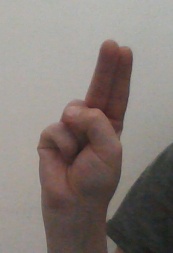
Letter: taa